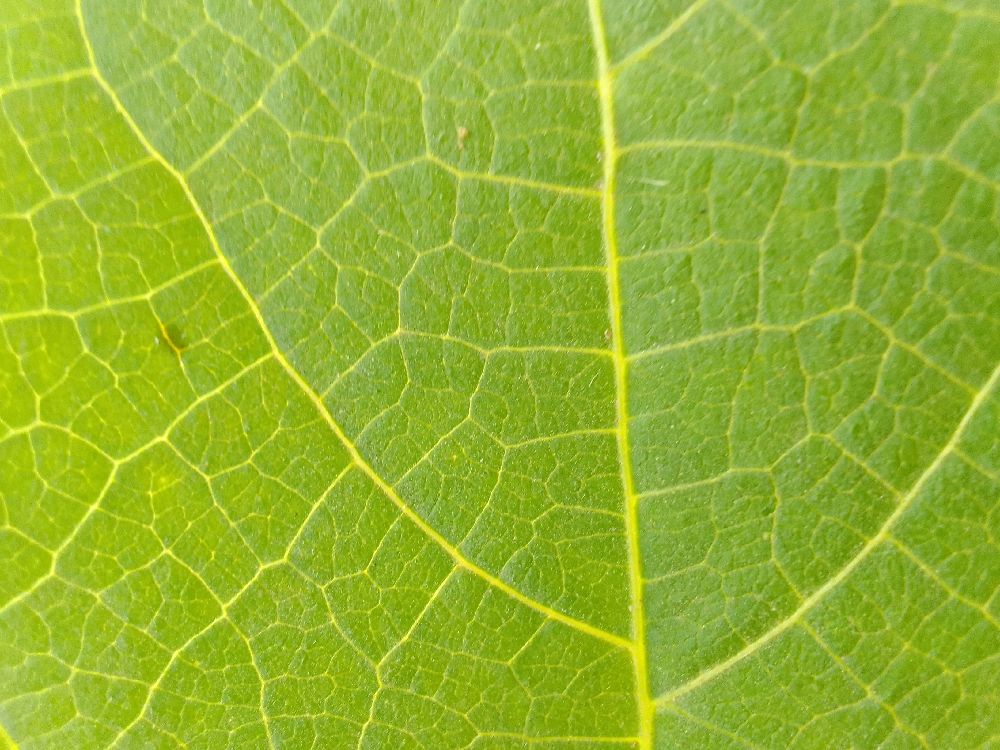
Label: healthy